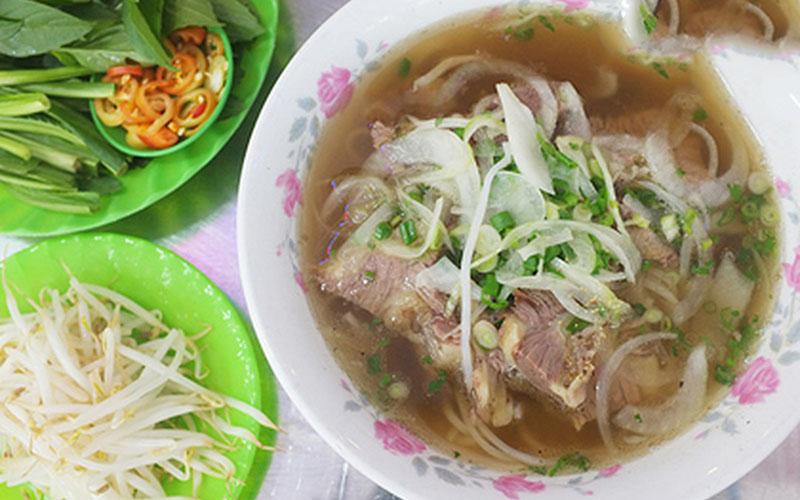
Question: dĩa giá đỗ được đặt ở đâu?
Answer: dĩa giá đỗ được đặt bên trái